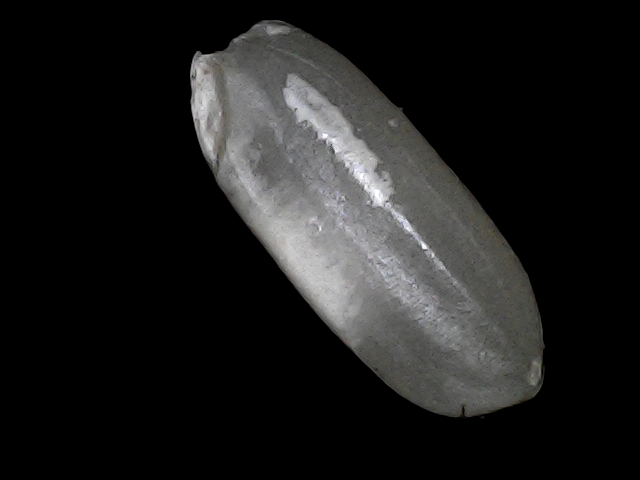
Rice variety: BRRI74